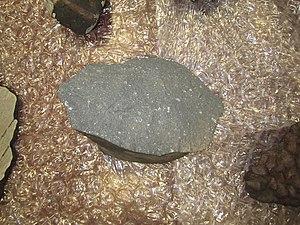
La météorite de Murchison, ou simplement Murchison, est une météorite tombée le 28 septembre 1969 près du village de Murchison, en Australie, à une centaine de kilomètres au nord de Melbourne. C'est une chondrite carbonée du groupe CM2.
Les inclusions minérales riches en calcium et en aluminium, en anglais calcium-aluminium-rich inclusions ou Ca-Al-rich Inclusions, sont des enclaves réfractaires de taille submillimétrique à centimétrique, formées essentiellement de minéraux notablement riches en calcium et en aluminium, qu'on trouve dans les météorites du type chondrite carbonée. Elles sont visibles sous la forme de taches claires dans la météorite. Formées il y a 4 567 à 4 571 millions d'années, elles constituent les matériaux les plus anciens du Système solaire.